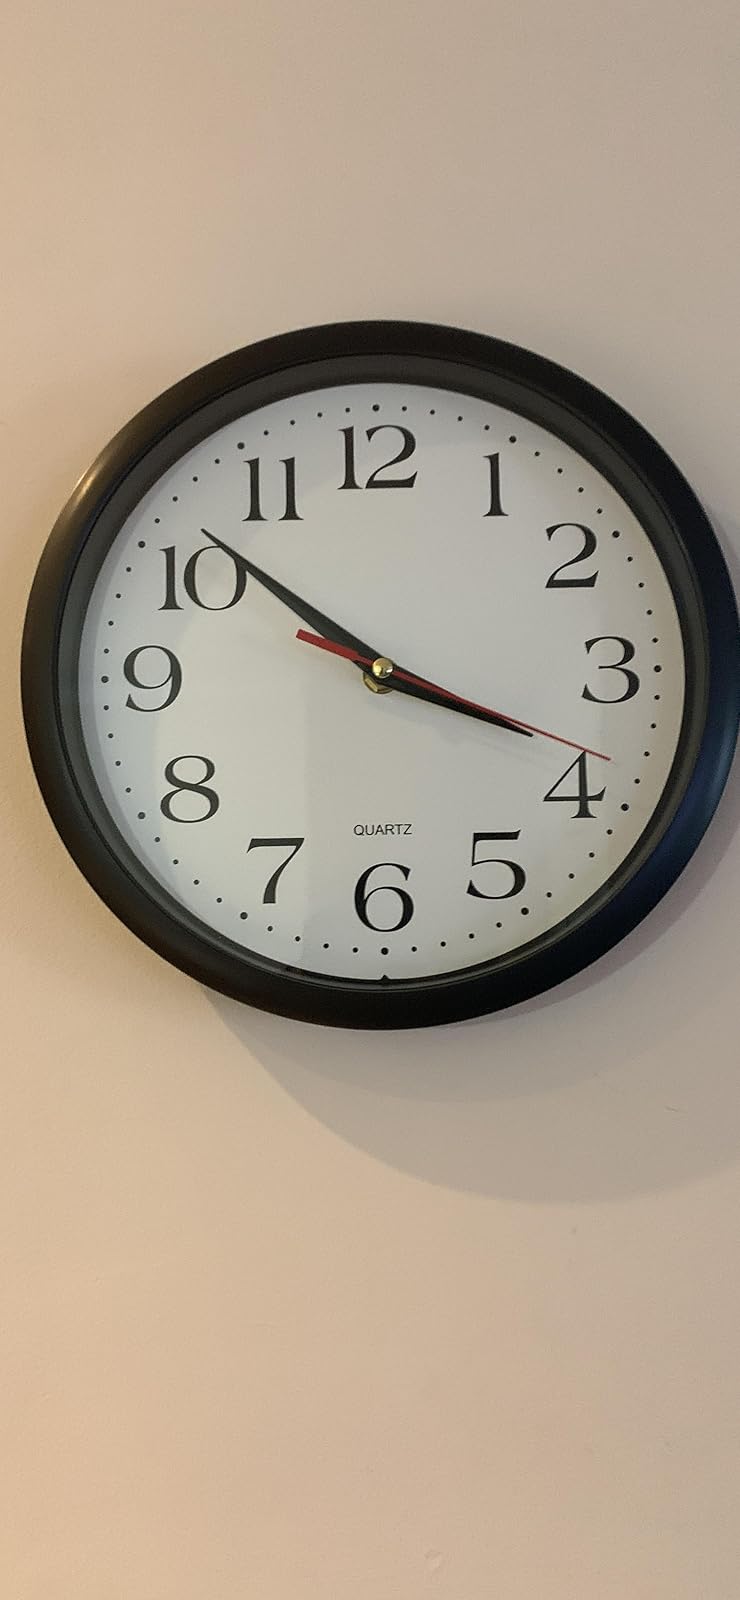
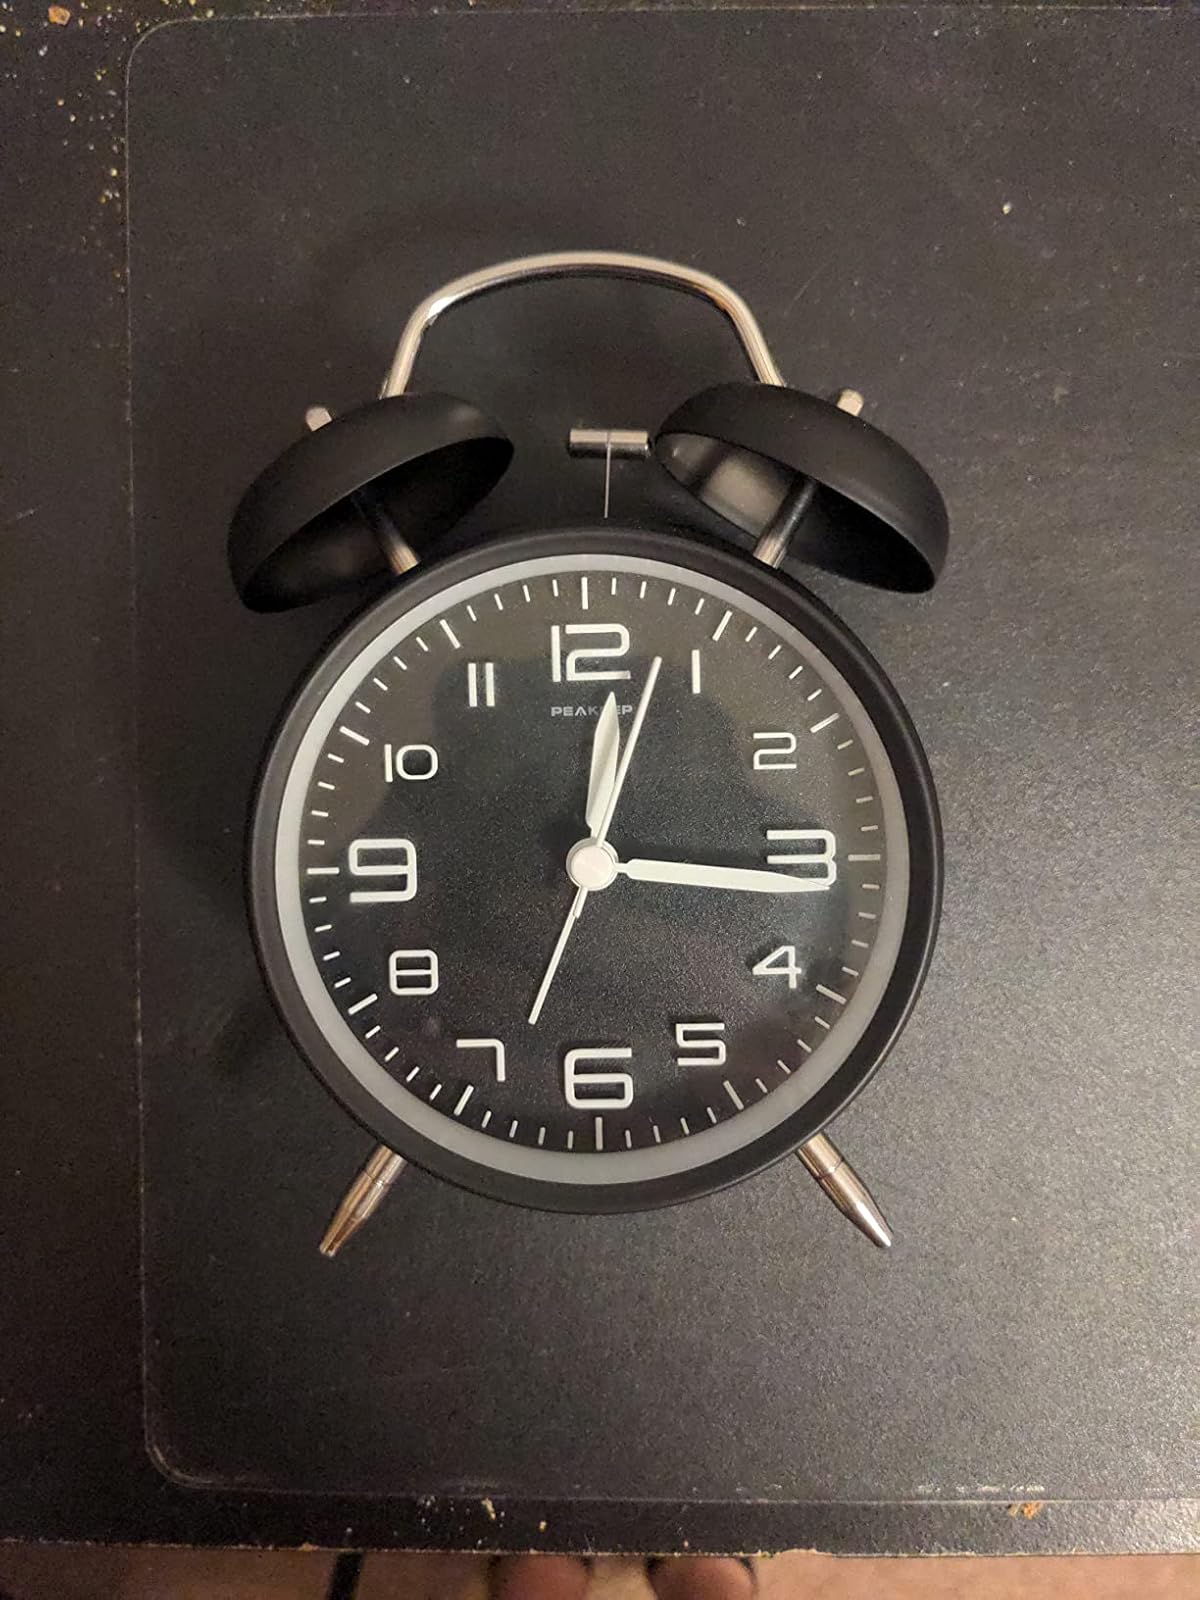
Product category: clock
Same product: no